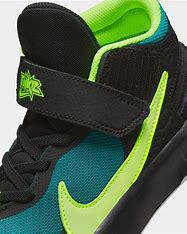
Brand: Nike
Model: Team Hustle D 10